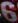
Number: 6